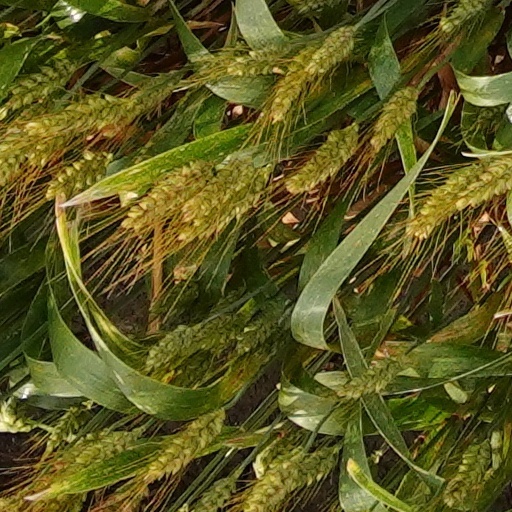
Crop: wheat